Leptophis ahaetulla

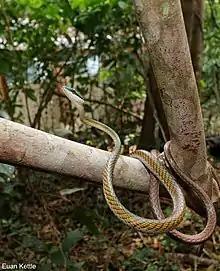

Leptophis ahaetulla, commonly known as the lora or parrot snake, is a species of medium-sized slender snake of the family Colubridae. The species is native to Central America and northern South America.